The Girl from Chicago

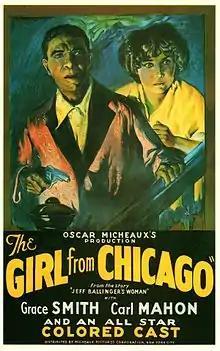
Film poster

The Girl from Chicago is a 1932 American Pre-Code drama film produced and directed by Oscar Micheaux, with an all-African-American cast including lead actors Grace Smith and Carl Mahon.